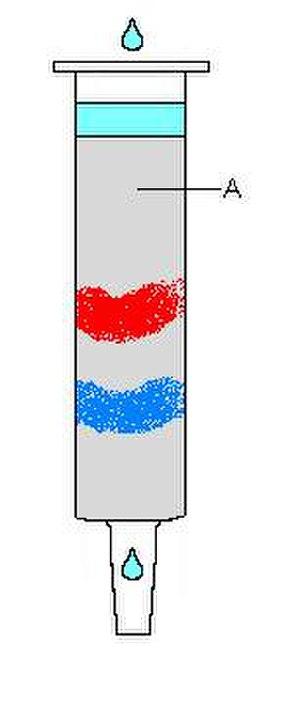
Une colonne est un élément souvent présent dans un kit de biologie moléculaire permettant de réaliser des extractions ou des purifications d'acides nucléiques par fixation sur un filtre.
Le volume plaquettaire moyen est une mesure calculée par une machine, qui évalue la taille moyenne des plaquettes présentes dans le sang. Il est le plus souvent inclus dans les tests sanguins dans le cadre du CBC. La taille moyenne des plaquettes est plus grande lorsque le corps produit de plus en plus de plaquettes, les résultats du test MPV sont utilisés pour tirer des conclusions sur la production de plaquettes en cas de problèmes de destruction de la moelle osseuse ou de plaquettes.